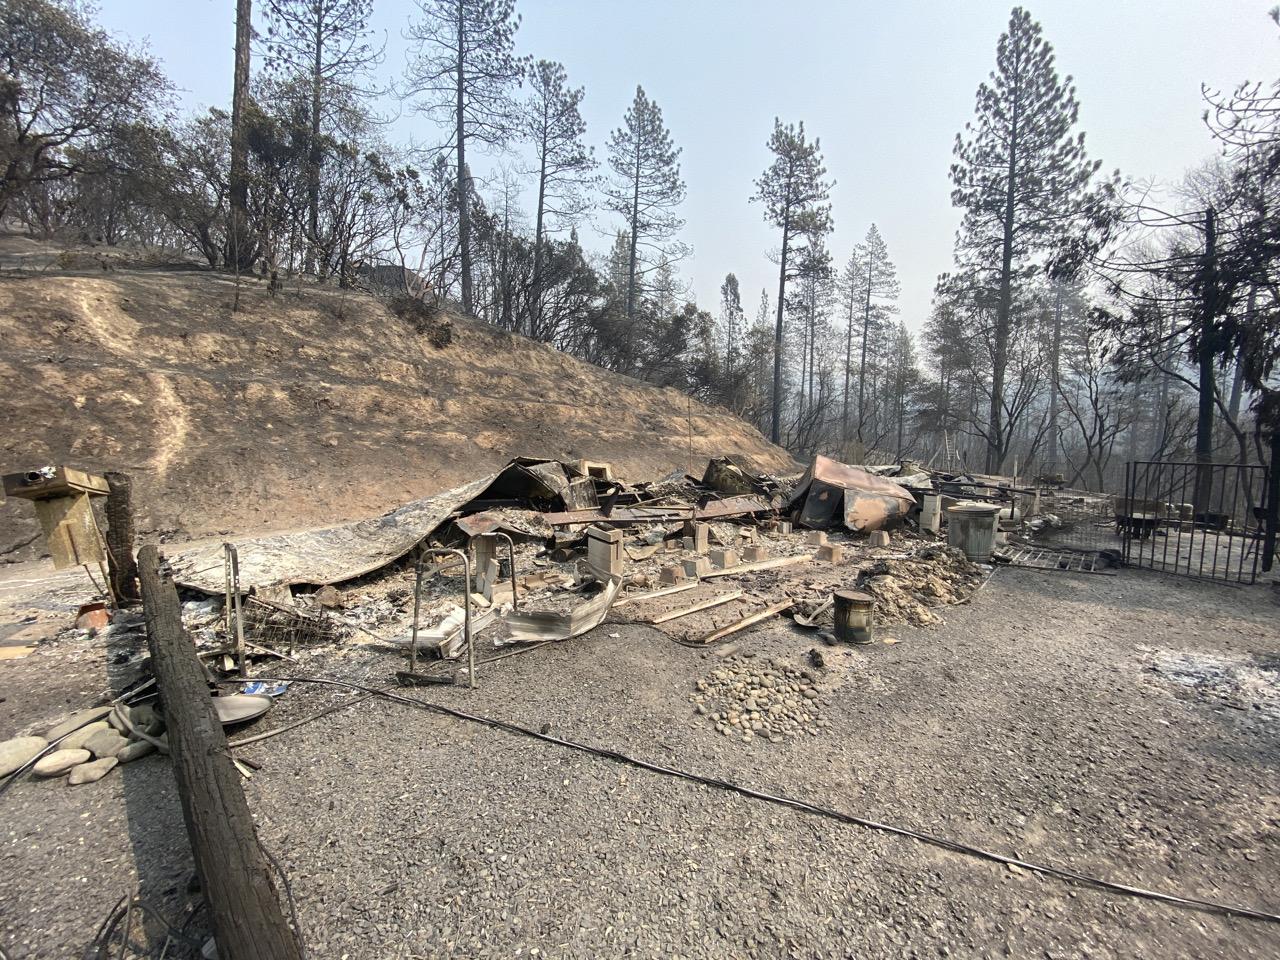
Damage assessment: destroyed